Turing test

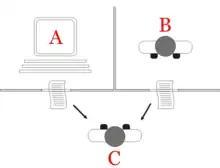
The "standard interpretation" of the Turing test, in which player C, the interrogator, is given the task of trying to determine which player – A or B – is a computer and which is a human. The interrogator is limited to using the responses to written questions to make the determination.

The Turing test, originally called the imitation game by Alan Turing in 1949, is a test of a machine's ability to exhibit intelligent behaviour equivalent to that of a human. In the test, a human evaluator judges a text transcript of a natural-language conversation between a human and a machine. The evaluator tries to identify the machine, and the machine passes if the evaluator cannot reliably tell them apart. The results would not depend on the machine's ability to answer questions correctly, only on how closely its answers resembled those of a human. Since the Turing test is a test of indistinguishability in performance capacity, the verbal version generalizes naturally to all of human performance capacity, verbal as well as nonverbal (robotic).